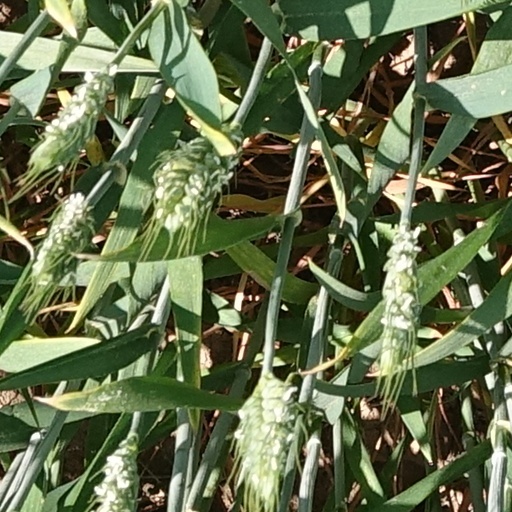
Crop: wheat